AL 200-1

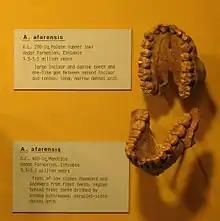
AL 200-1a (top) and AL 400-1a (bottom)

AL 200-1 (Afar Locality) is the fossilized upper palate and teeth of the species "Australopithecus afarensis", estimated to be 3.0-3.2 million years old. Its characteristics are an ape-like arrangement of teeth including spatulate incisors and a gap between the canines and outside incisors.